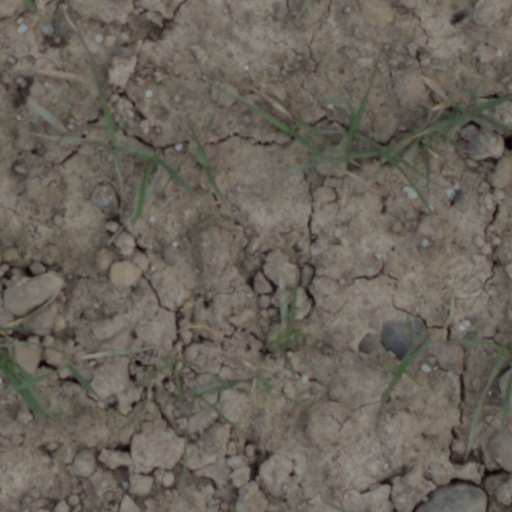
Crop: wheat